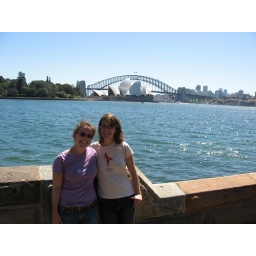
requisite photo in front of bridge and opera house :-)